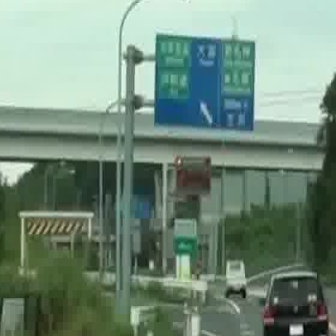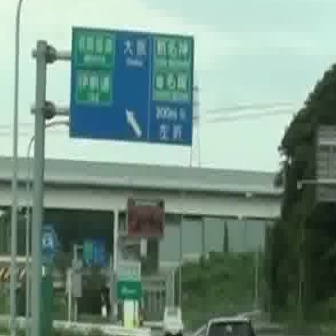
  Please identify the target specified by the bounding box [154,33,251,131] in the first image and locate it in the second image. Return the coordinates in [x_min,y_min,x_max,y_max] format.
Answer: [68,22,191,146]